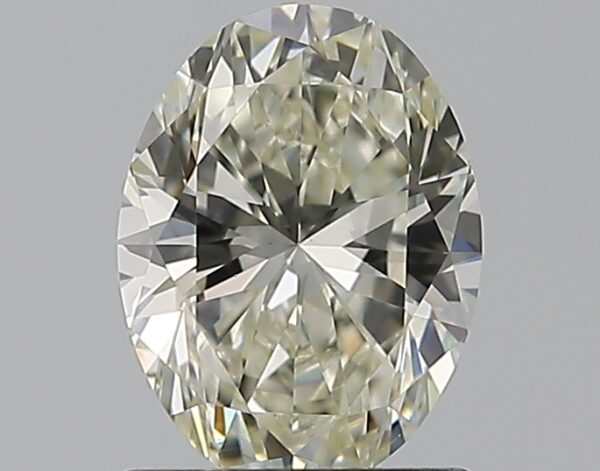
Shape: oval
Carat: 1
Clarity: VS2
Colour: K
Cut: VG
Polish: EX
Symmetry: VG
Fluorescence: M
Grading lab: GIA
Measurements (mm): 7.48 x 5.61 x 3.65